Alcione elainus

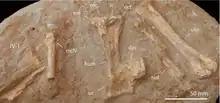
Partial right wing

"Alcione" was discovered in upper Maastrichtian phosphates located in the Ouled Abdoun Basin of Northern Morocco. This geological formation does not belong to a formation. It is divided into couches, with "Alcione" being discovered in Couche III. This layer dates back to the latest Maastrichtian, about 1 million years before the extinction event at the end of the Cretaceous. Couche III represents the most diverse marine ecosystem known from the time.